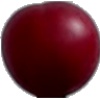
Label: Cherry Wax Red 1